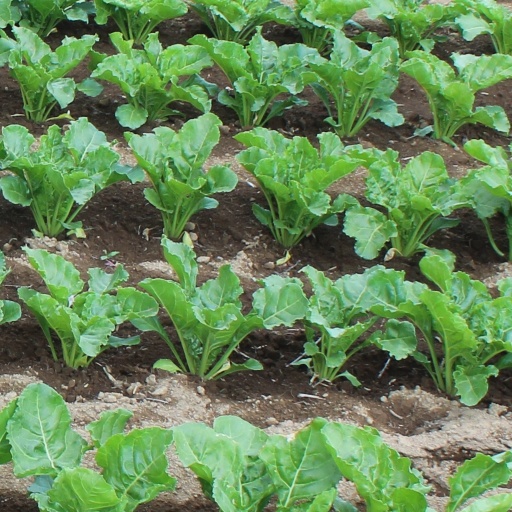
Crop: sugar beet